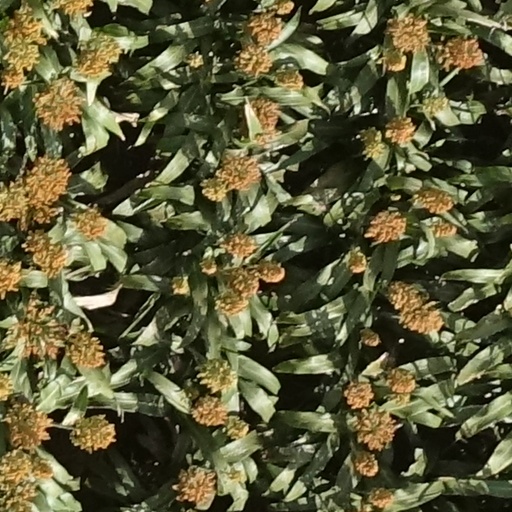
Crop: sorghum